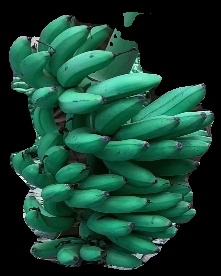
Variety: rasbale
Grade: grade1